Palaestra at Olympia

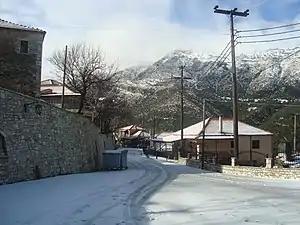
Kryovrisi, Elis, in the mountains north of Olympia, in the winter. The mountains are totally snow-covered.

Every palaestra must have water for washing. The Romans were lavish in their provision of it, for which their civilization has long been known. They typically provided it in public baths, where for a small price any citizen could anoint himself with oil, scrape it off with the dirt using a strigil, sweat in the heated steam room, wash in hot water, take a cold plunge in the cold room, and spend as much time as he had lounging in the swimming pool enjoying the company of fellow citizens, many of whom were nude women taking a dip. Baths (thermae, "hot waters") were typically distinct from athletic facilities, but sometimes they were not.